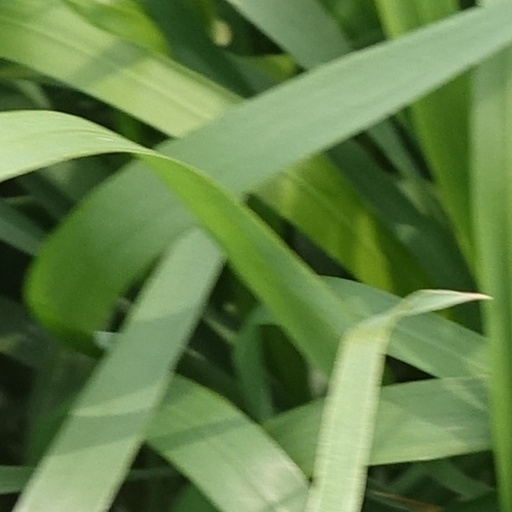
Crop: wheat